George V. Chilingar

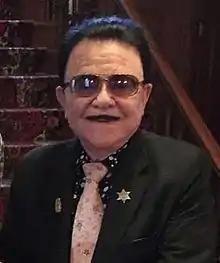
George V. Chilingar

George V. Chilingar ( Chilingarian; July 22, 1929 – March 9, 2023) was an Armenian-American geologist and academic. He was Professor of Civil and Petroleum Engineering at the University of Southern California (USC).